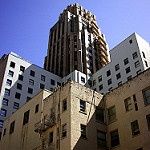
Scene: Outdoor